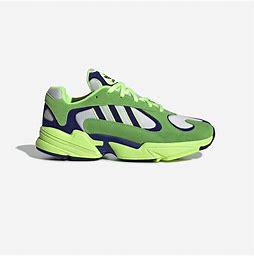
Brand: Adidas
Model: Yung 1